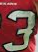
Number: 3